Emanuele Birarelli

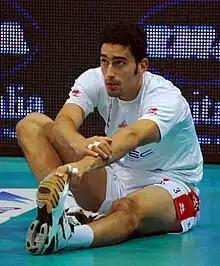
Birarelli during the match with Copra Elior Piacenza on 2 October 2011

Birarelli was born at Senigallia. He debuted in the Italian top championship in 1998 for Pallavolo Falconara. He remained there until 2003, when he was diagnosed an arm ischemia which forced him away from the field for two years.